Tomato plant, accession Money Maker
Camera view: vertical (180 deg); turntable rotation: 120 degrees
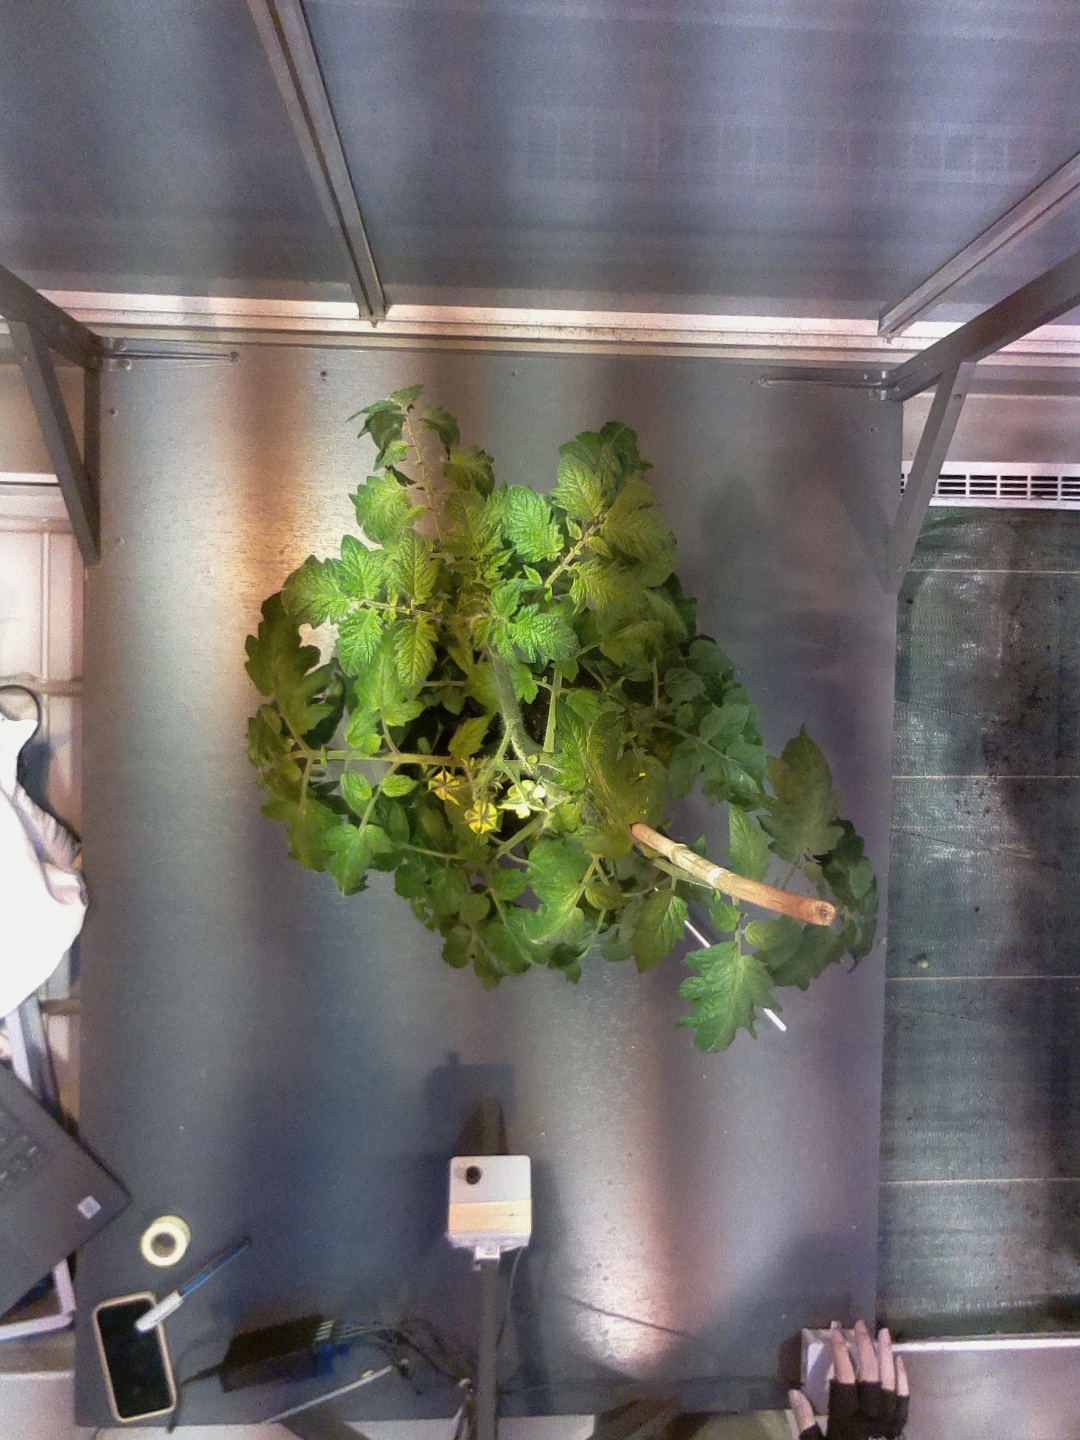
BBCH growth stage 68: Full flowering, 80%-90% of flowers open, more petals falling